1987 World Junior Ice Hockey Championships

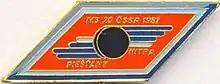

The 1987 World Junior Ice Hockey Championships ("1987 WJHC") was the 11th edition of the Ice Hockey World Junior Championship and was held in Piešťany, Trenčín, Nitra, and Topoľčany, Czechoslovakia. Finland captured its first World Junior gold medal, Czechoslovakia took silver, and Sweden the bronze. The tournament is most remembered, however, for how the medals were allocated.